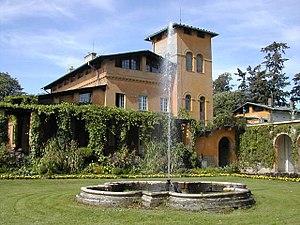
Les bains romains, au nord-est du palais de Charlottenhof, dans le parc du palais de Sanssouci, à Potsdam, sont à l'origine la résidence du jardinier du palais ; le premier résident est Hermann Sello. Ils reflètent l'« Italiensehnsucht » de Frédéric-Guillaume IV. Différents styles romains ou italiens anciens sont réunis dans l'ensemble de constructions de 1829 à 1840.